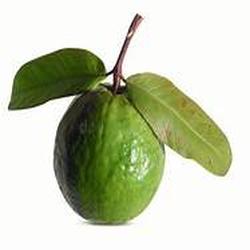
Label: Guava